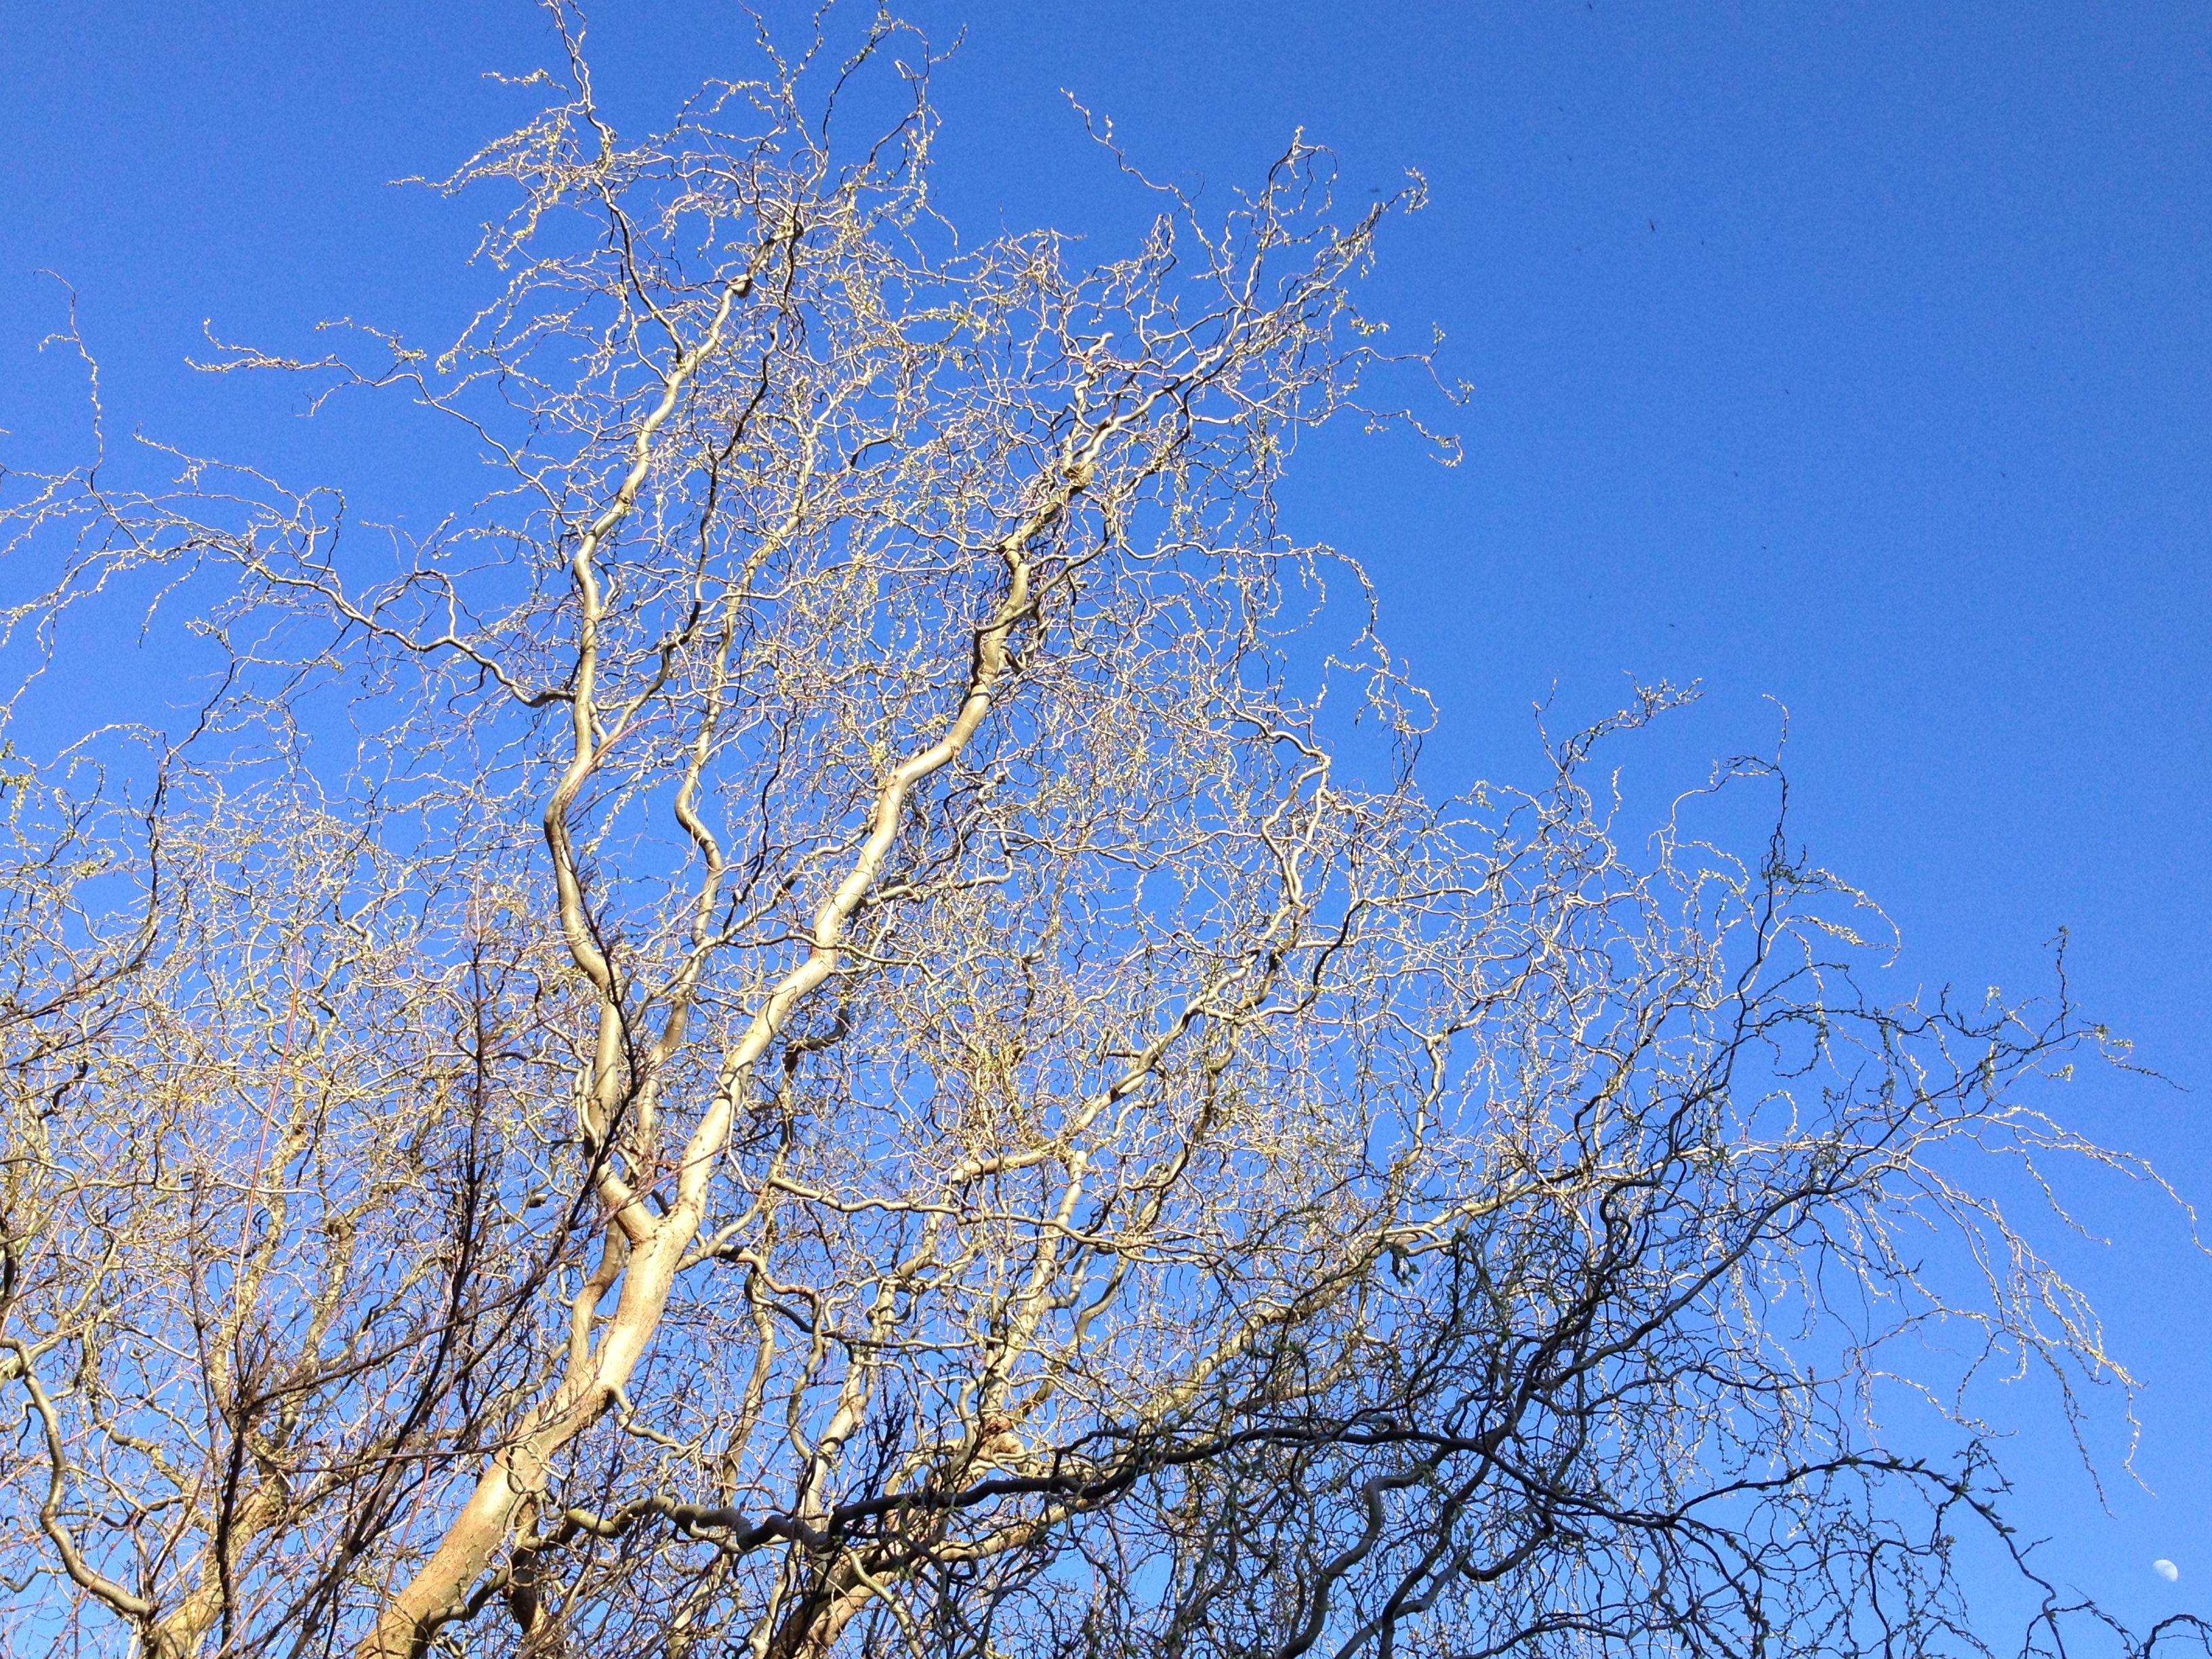
tree, nature, branch, blossom, winter, plant, sky, sunlight, leaf, flower, frost, birch, twig, flowering plant, woody plant